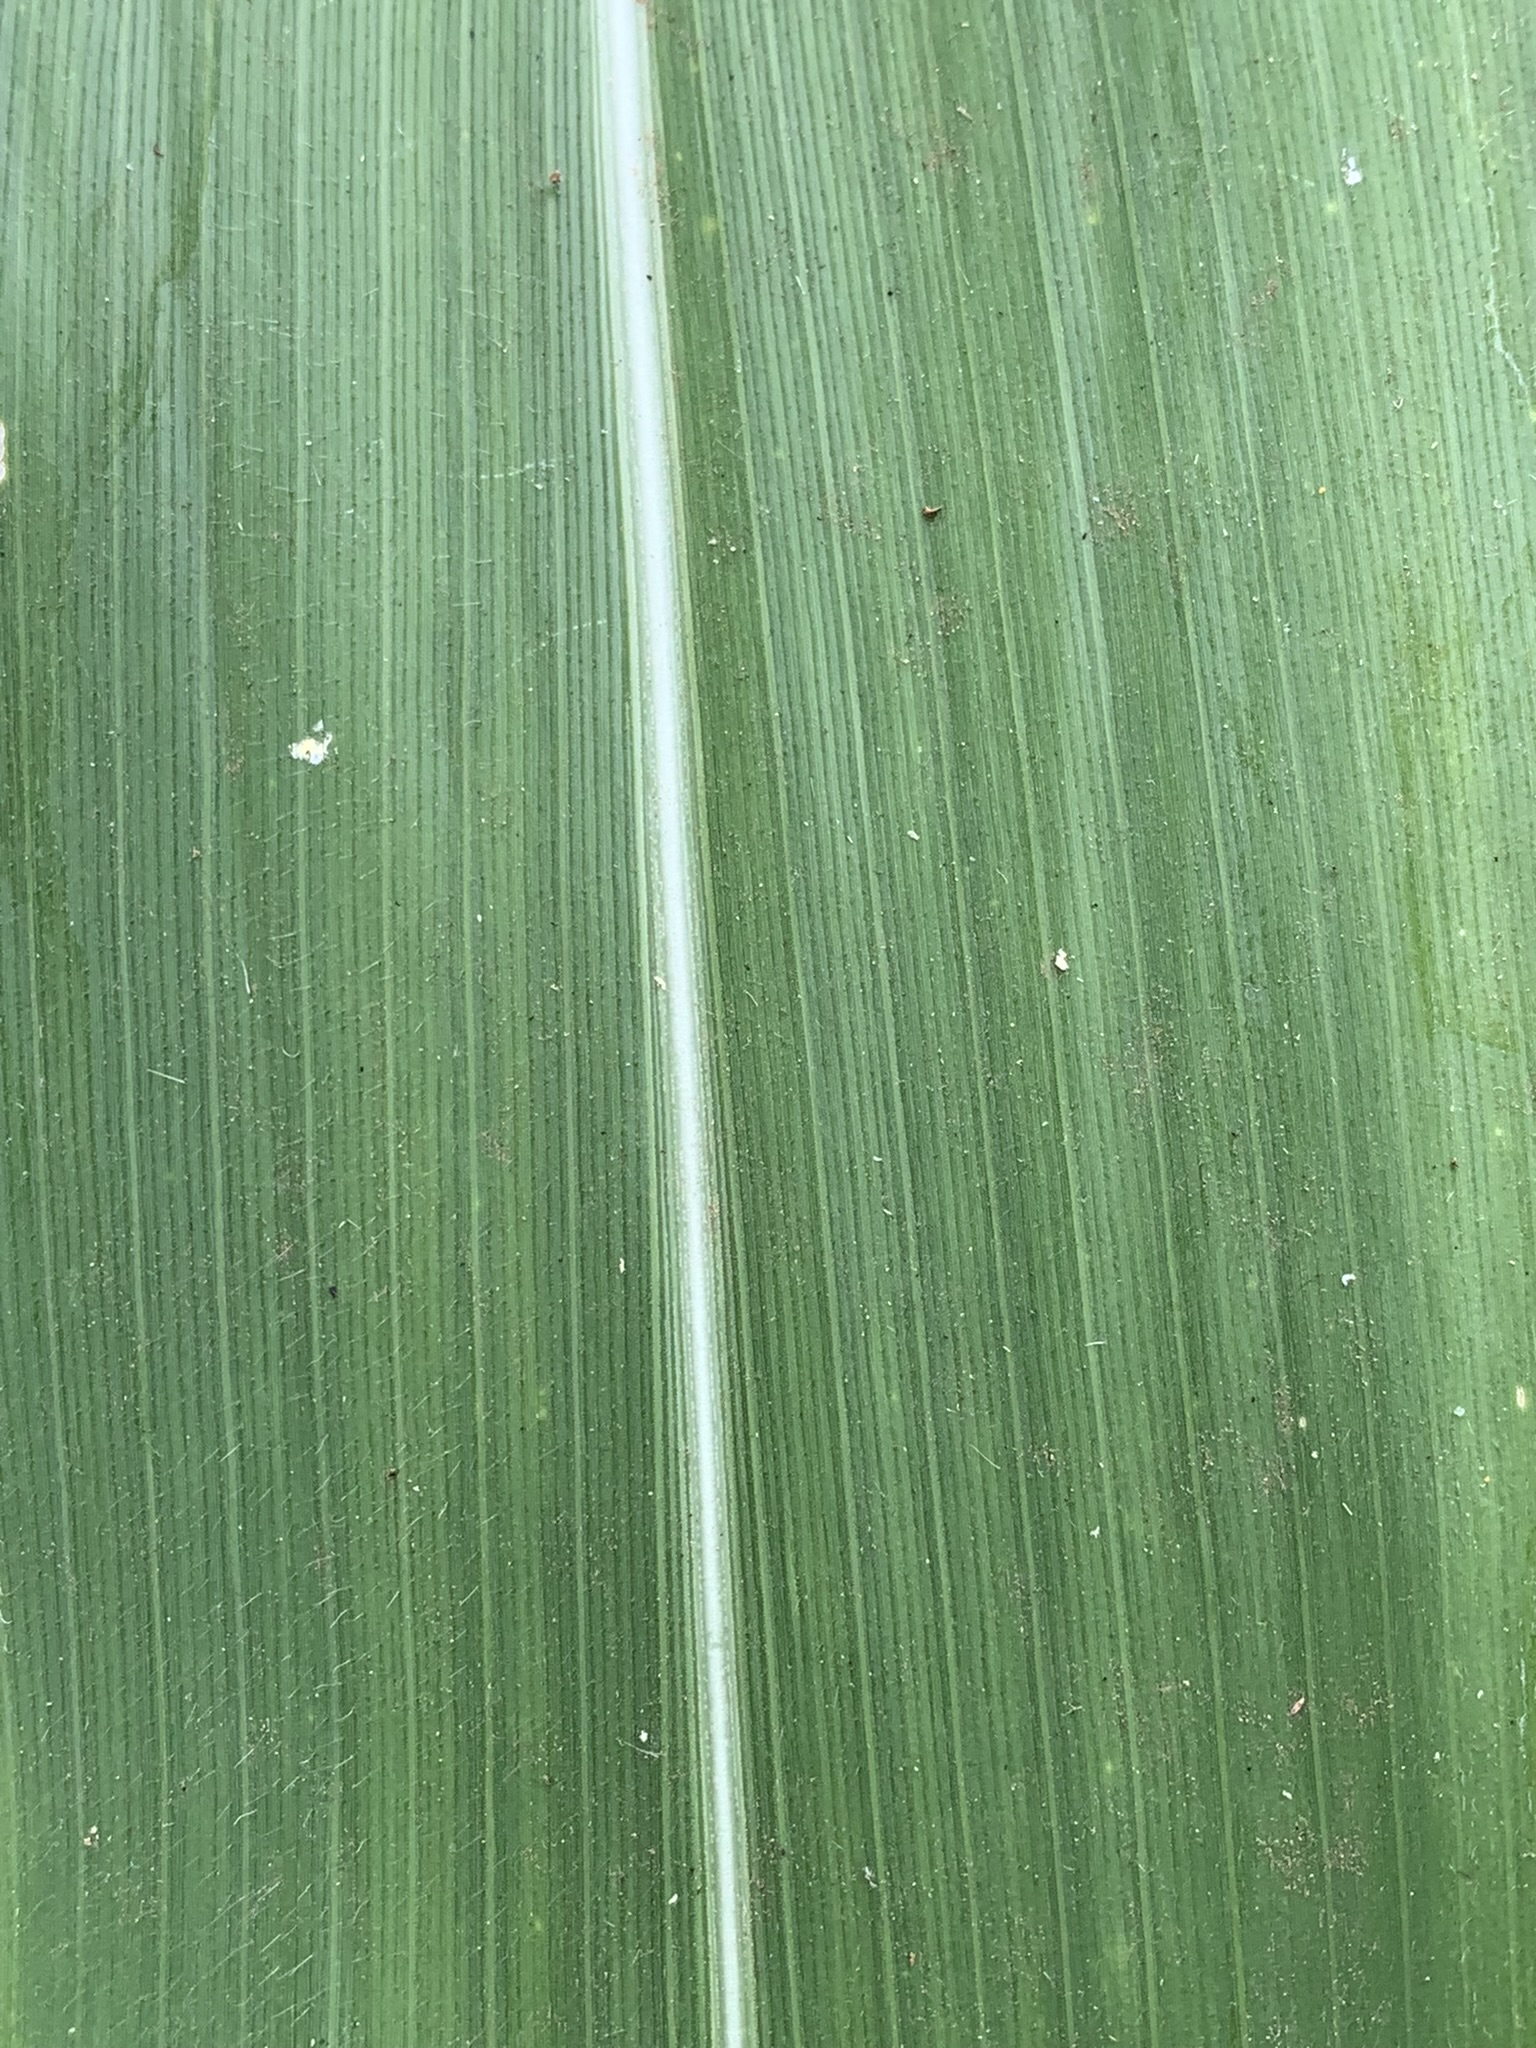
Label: Healthy